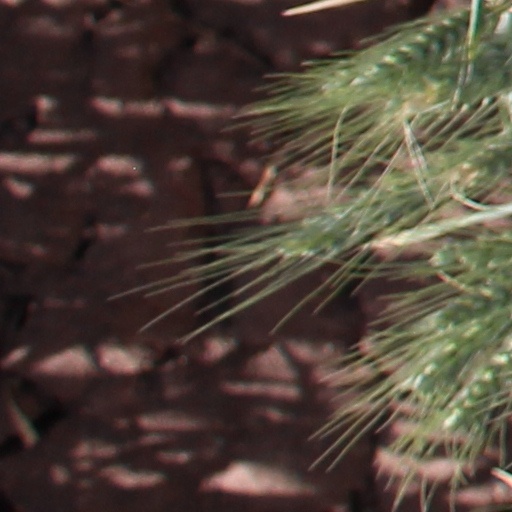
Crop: wheat